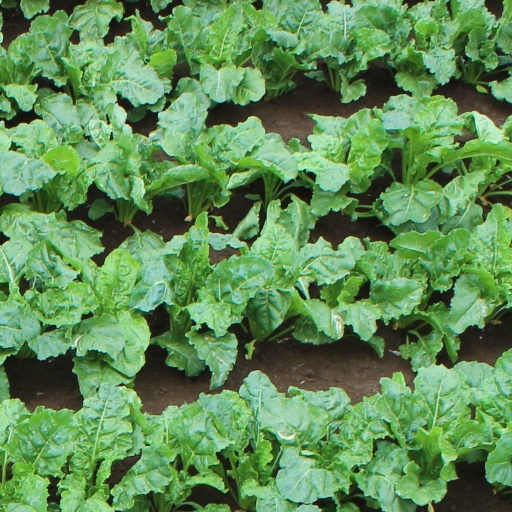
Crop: sugar beet